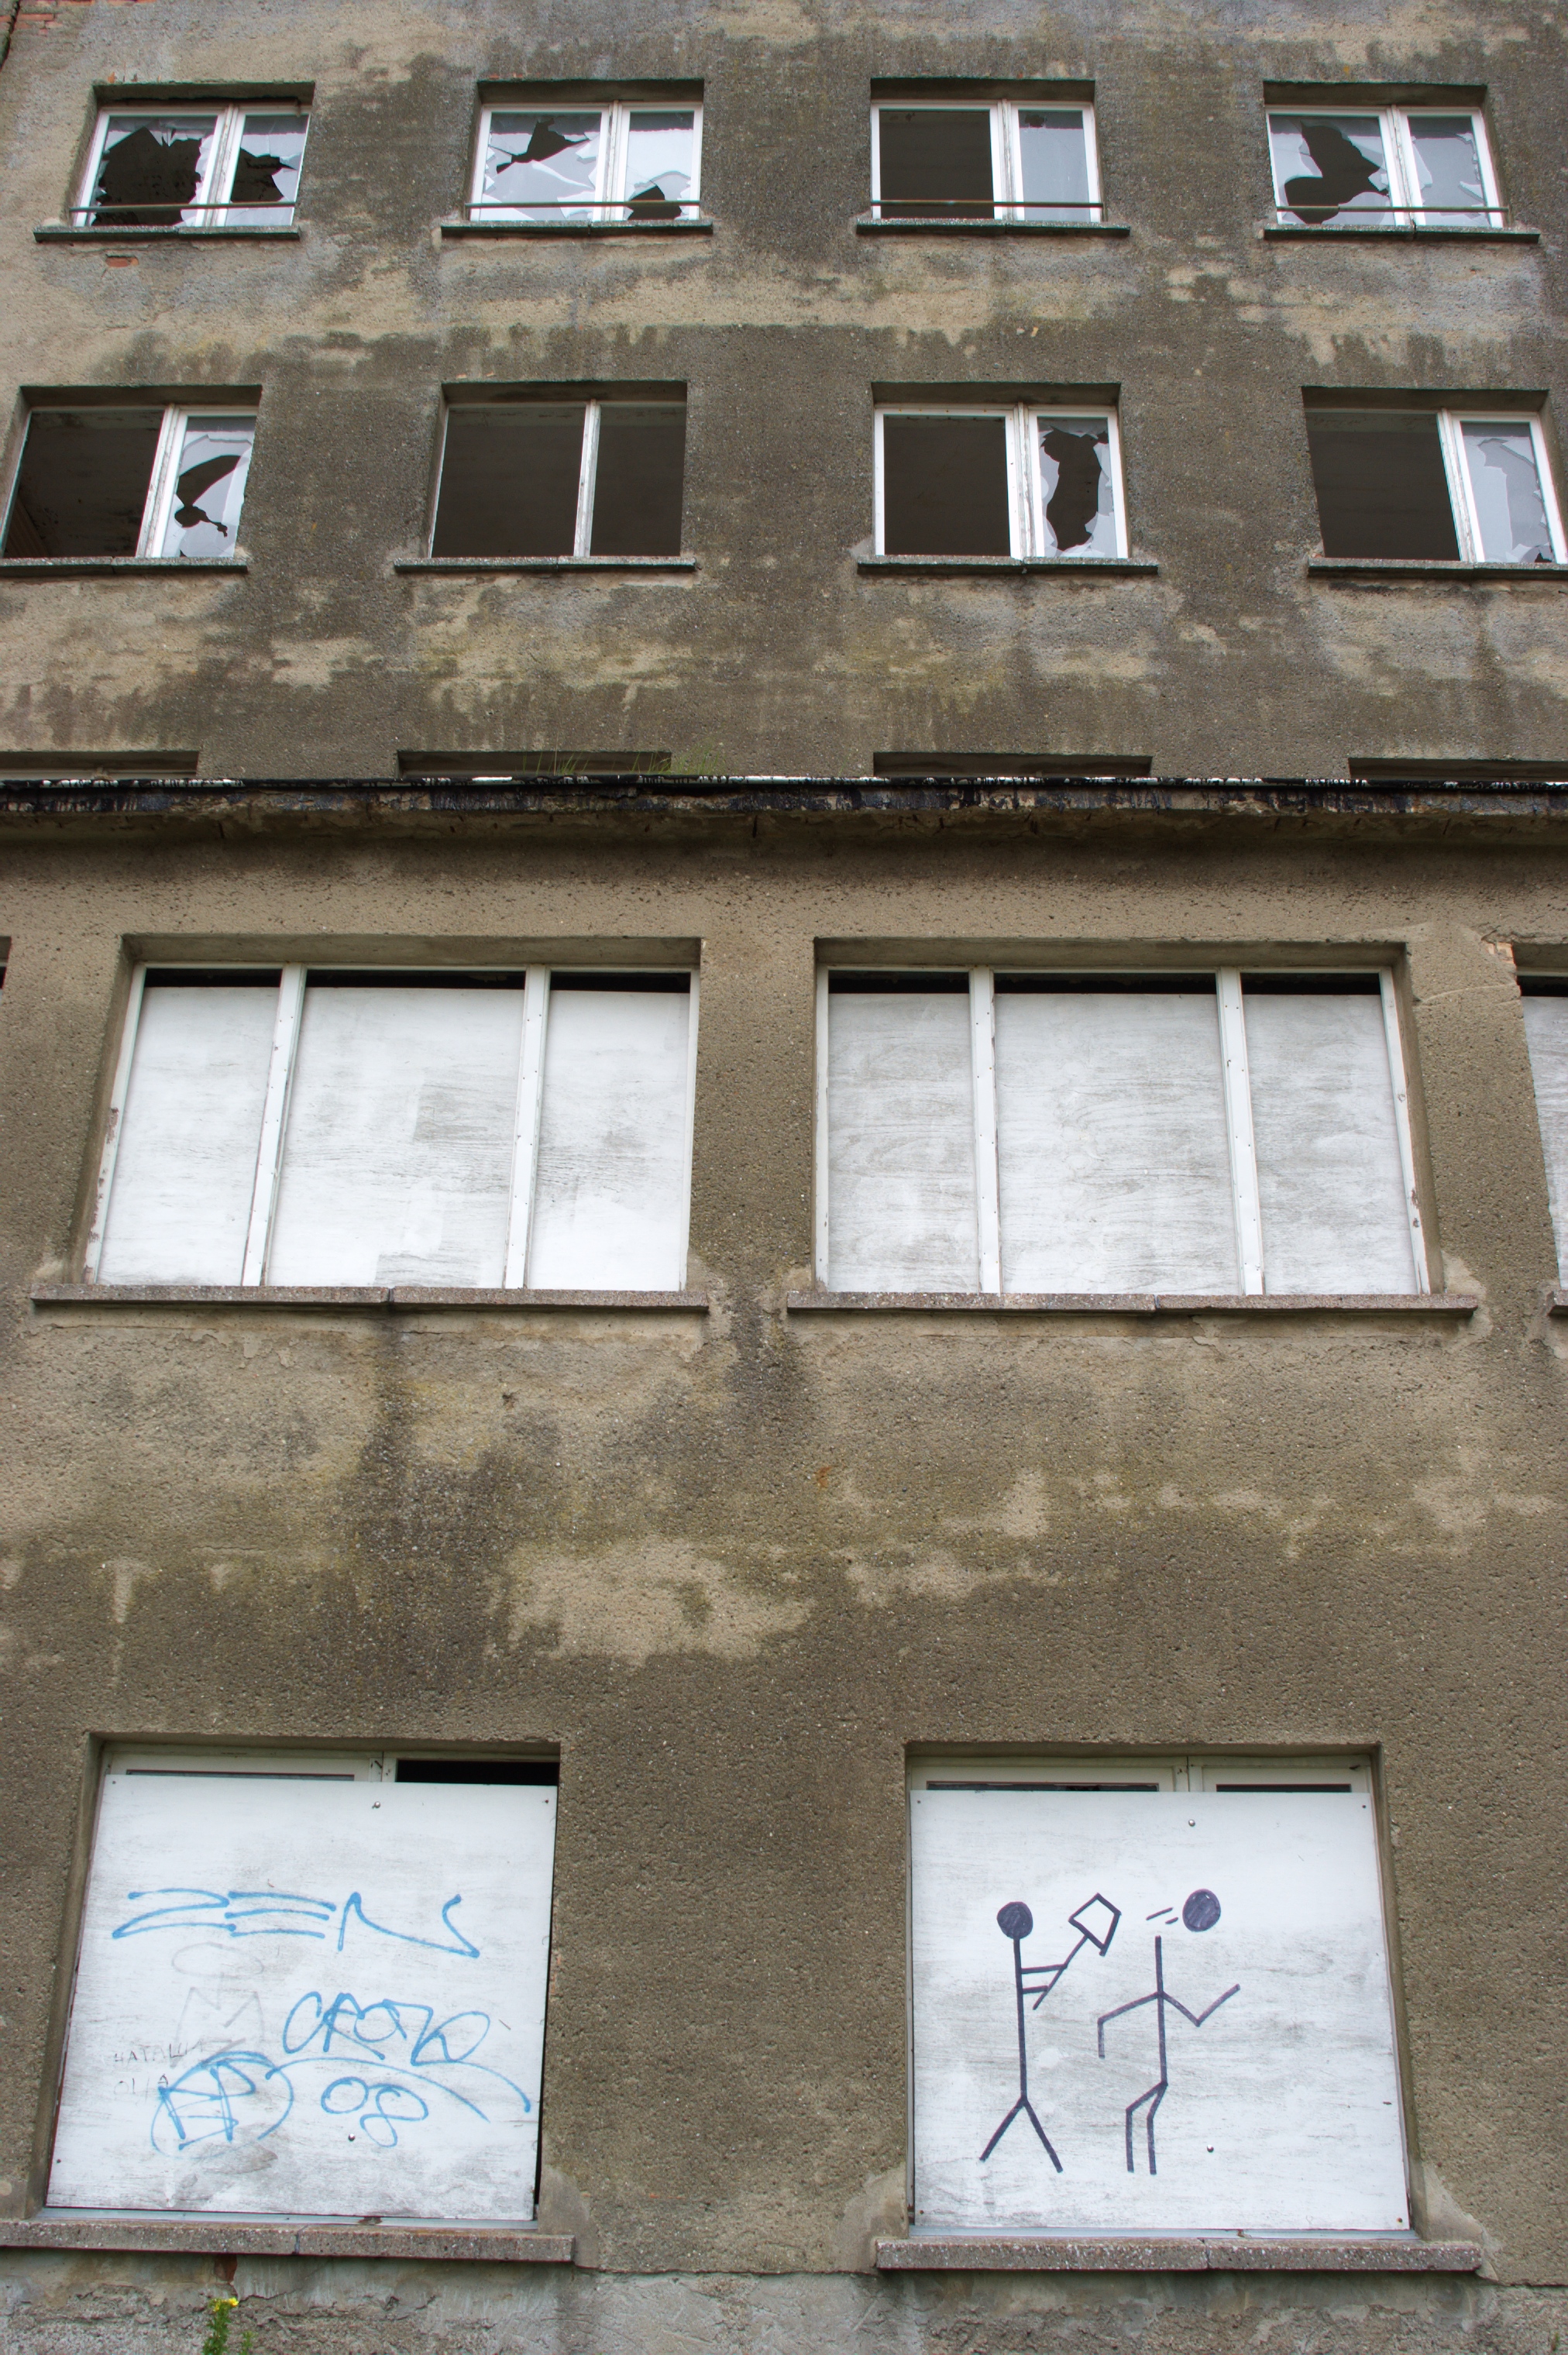
architecture, window, wall, facade, abandoned, blue, 2011, signs, germany, deutschland, pentax, shape, 20mm, mecklenburgvorpommern, lenstagged, steffenzahn, k100d, justpentax, iamflickr, cosina, voigtlander, skopar, colorskopar, cv20, colorskopar20mmf35slii, 20mmf35slii, voigtlander20mm, cv2035, skopar20mmf35, schilder, mecklenburg, pirawnha, prora, neighbourhood, cosinavoigtl nder, cosinavoigtl ndercolorskopar20mmf35, voigtl nder20mmf35colorskoparslii, voigtl nder20mmf35, urban area